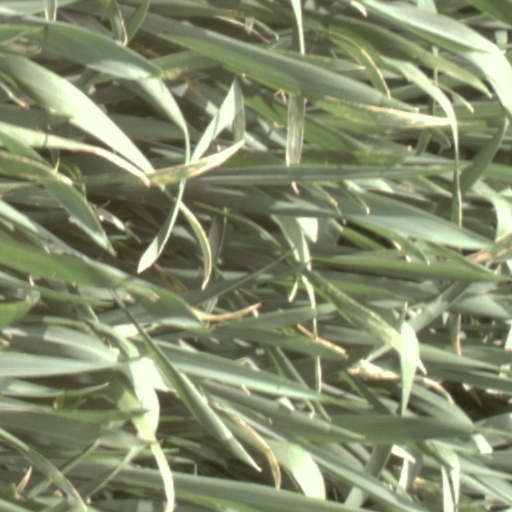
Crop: wheat